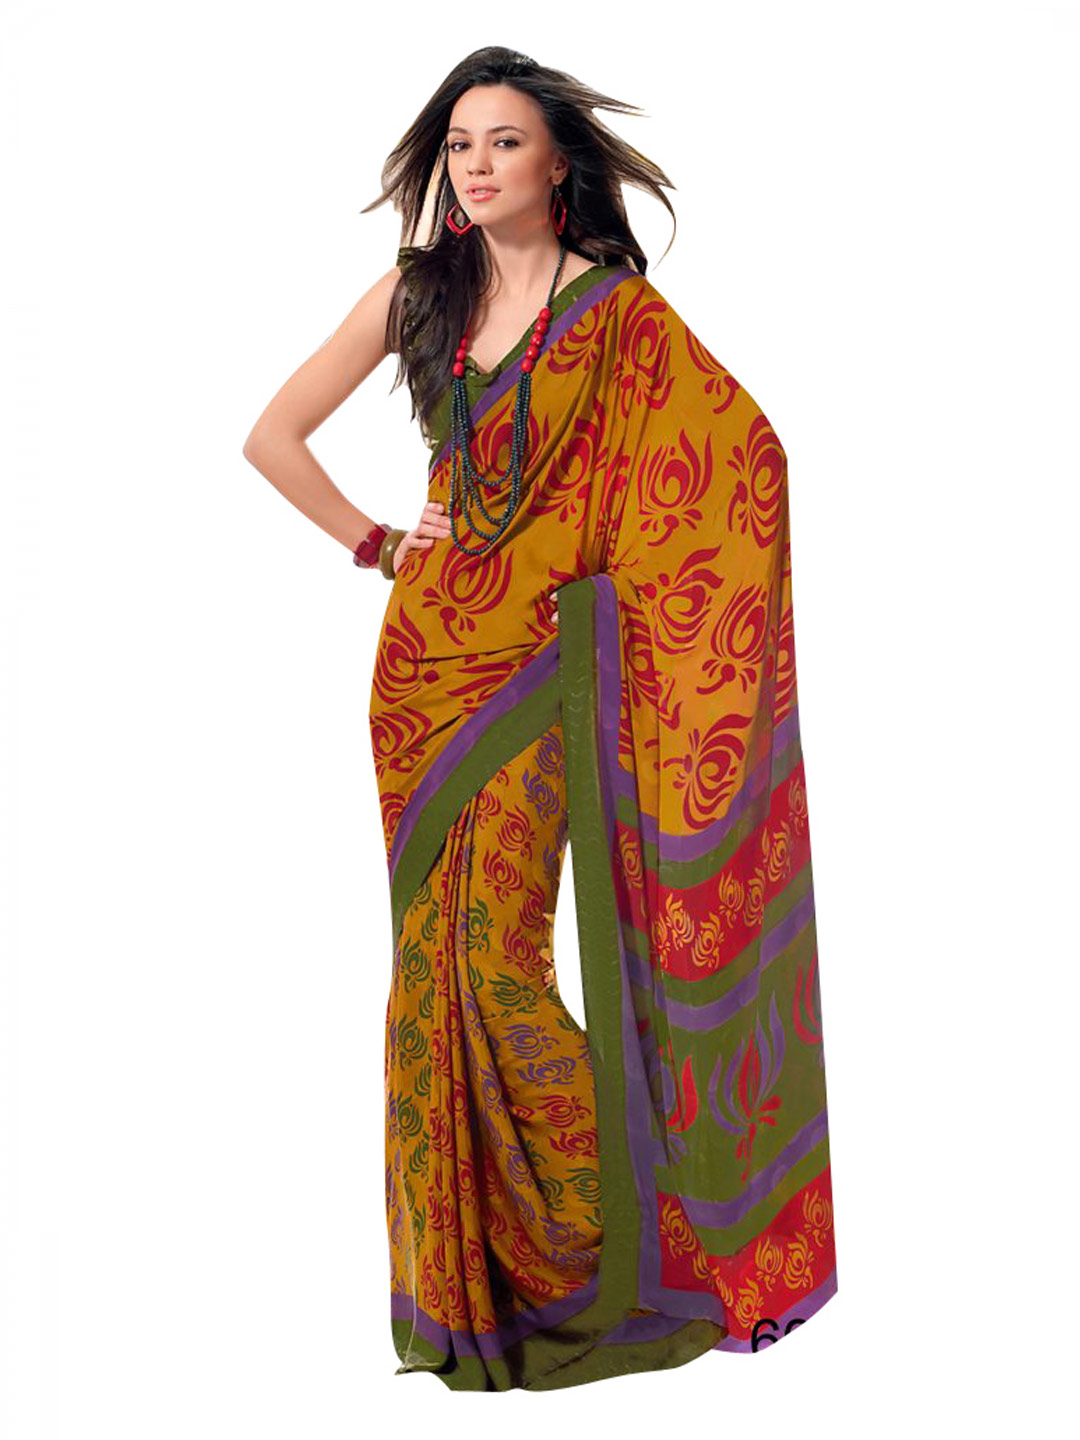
Prafful Mustard Crepe Printed Sari
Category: Apparel / Saree / Sarees
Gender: Women
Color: Mustard
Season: Fall 2012
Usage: Ethnic